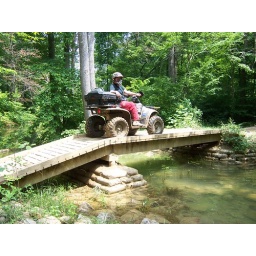
Riding in Wayne National Forest, Ohio.  Notice the bridge base is built from sacks of cement